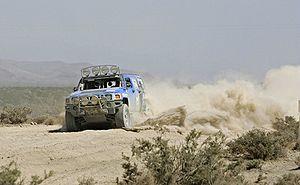
La Baja 1000 est une course de rallye-raid pour véhicules tout-terrains disputée durant le troisième week-end du mois de novembre dans la Péninsule de Basse-Californie au nord ouest du Mexique depuis 1967, année où ce type d'épreuves courtes cross-country a été créé dans cette région du globe.